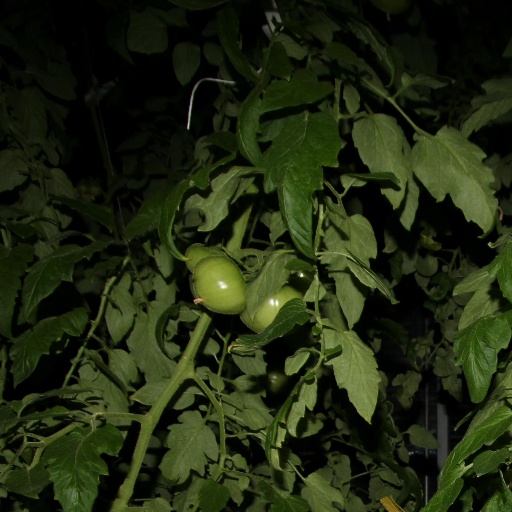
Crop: tomato